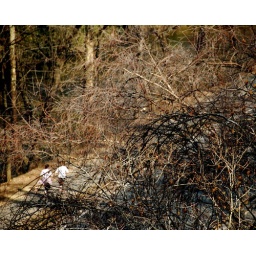
taken from the bridge above rock creek